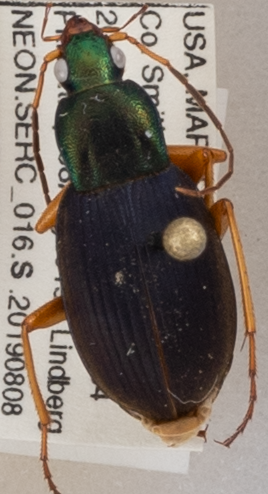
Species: Chlaenius aestivus
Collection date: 2019-08-08 04:00:00
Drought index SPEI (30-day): -0.46
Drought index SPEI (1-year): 1.28
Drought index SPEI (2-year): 1.69